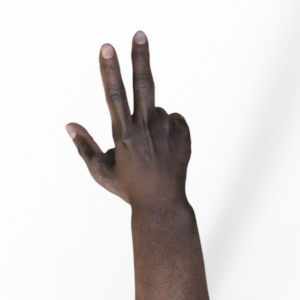
Label: scissors